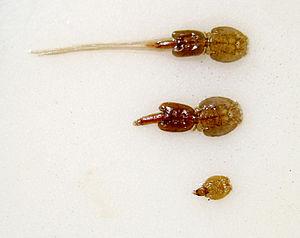
« Saumon » est un nom vernaculaire ambigu désignant chez les francophones plusieurs espèces de poissons de la famille des salmonidés :
L'expression pou du poisson, ou pou de mer, est un nom vernaculaire utilisé en français pour désigner des parasites présents dans pratiquement toutes les mers du globe sur quasiment toutes les espèces de poissons, et regroupés au sein de la sous-classe des Copépodes marins. Les plus connues sont ceux qui parasitent notamment tous les saumons et « truites de mer ».
Le Pou du saumon, Lepeophtheirus salmonis, est une espèce de copépodes parasites de la famille des Caligidae, au corps mou et protégé par une carapace aplatie et chitineuse. La femelle adulte mesure 12 mm. Le mâle adulte mesure 6 mm.